Sariyev House

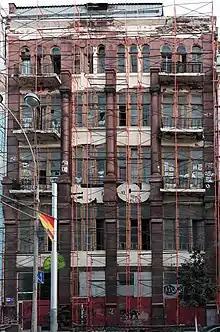

The Sariyev House, or in full the Sariyev revenue house or Yemelyanov revenue house is an early 20th century building in the city of Rostov-on-Don. It was designed by architect Andrei Fyodorovich Nidermeyer in the Art Nouveau style, and belonged to the sisters Olga and Elena Sariyev. The house is located at 94 Bolshaya Sadovaya Street. Originally built as a revenue house, the Sariyev House has the status of an object of cultural heritage of regional significance.